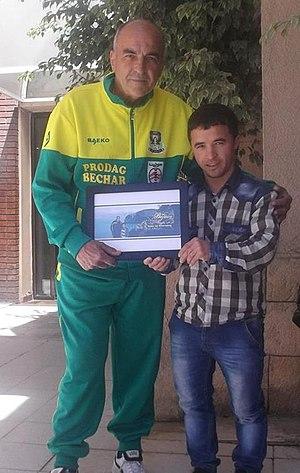
moi est le coche Alain Michel
La Jeunesse sportive madinet Béjaïa, plus couramment abrégé en JSM Béjaia ou encore en JSMB, est un club algérien de football fondé officiellement le 17 mai 1936 et basé dans la ville de Béjaia.
Alain Michel est un footballeur puis entraîneur français, né le 30 août 1948 à Beaugency. Professeur agrégé d'histoire-géographie, il est gardien de but à l'US Beaugency puis à l'AAJ Blois dans les années 1970.